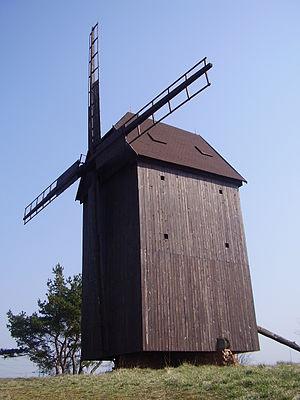
Leśniów Wielki est un village polonais de la gmina de Czerwieńsk dans la powiat de Zielona Góra de la voïvodie de Lubusz dans l'ouest de la Pologne.